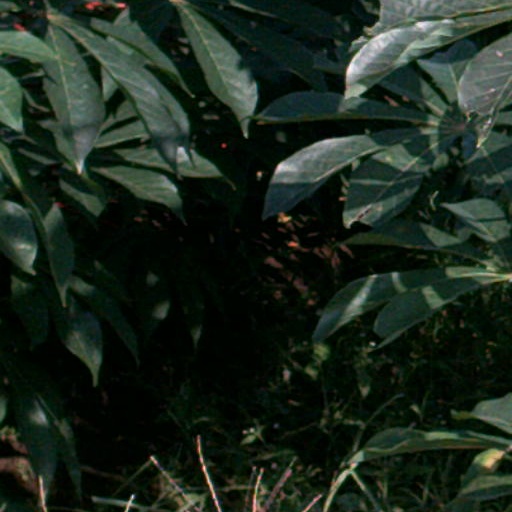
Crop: cassava